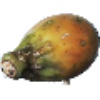
Label: Cactus fruit 1